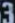
Number: 3